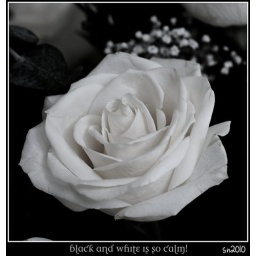
I like the way it turned out in black and white